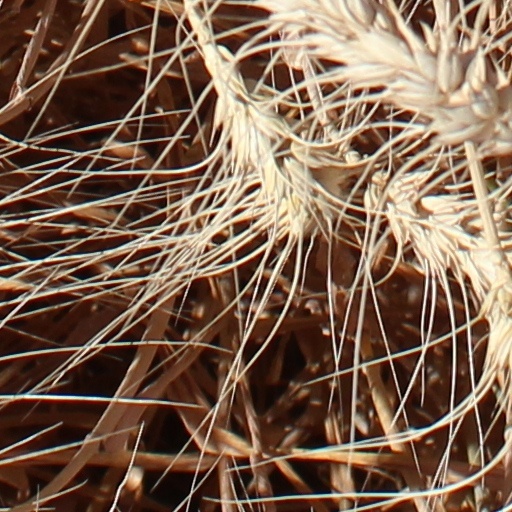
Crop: wheat